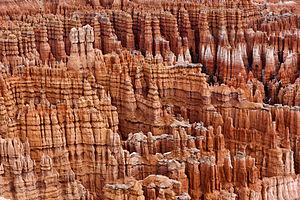
Hoodoos de Bryce Canyon
Une cheminée de fée est une sorte de grande colonne naturelle faite de roches assez friables, généralement sédimentaires ou provenant de dépôts volcaniques, dont le sommet est protégé et coiffé par une roche de nature différente, résistant beaucoup mieux au travail de l'érosion. Ces formes étranges, présentes un peu partout sur la planète, sont à l'origine de nombreuses croyances ou légendes.